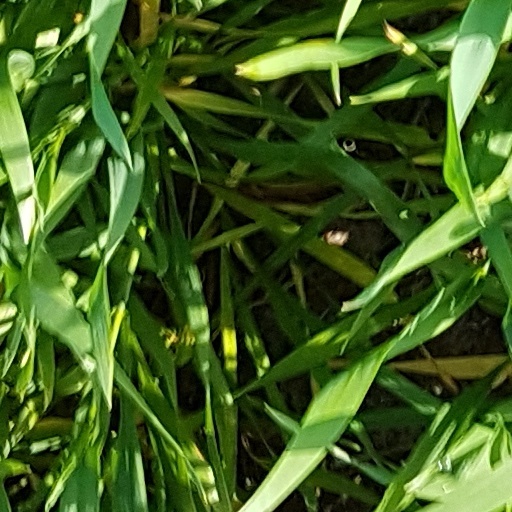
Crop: wheat